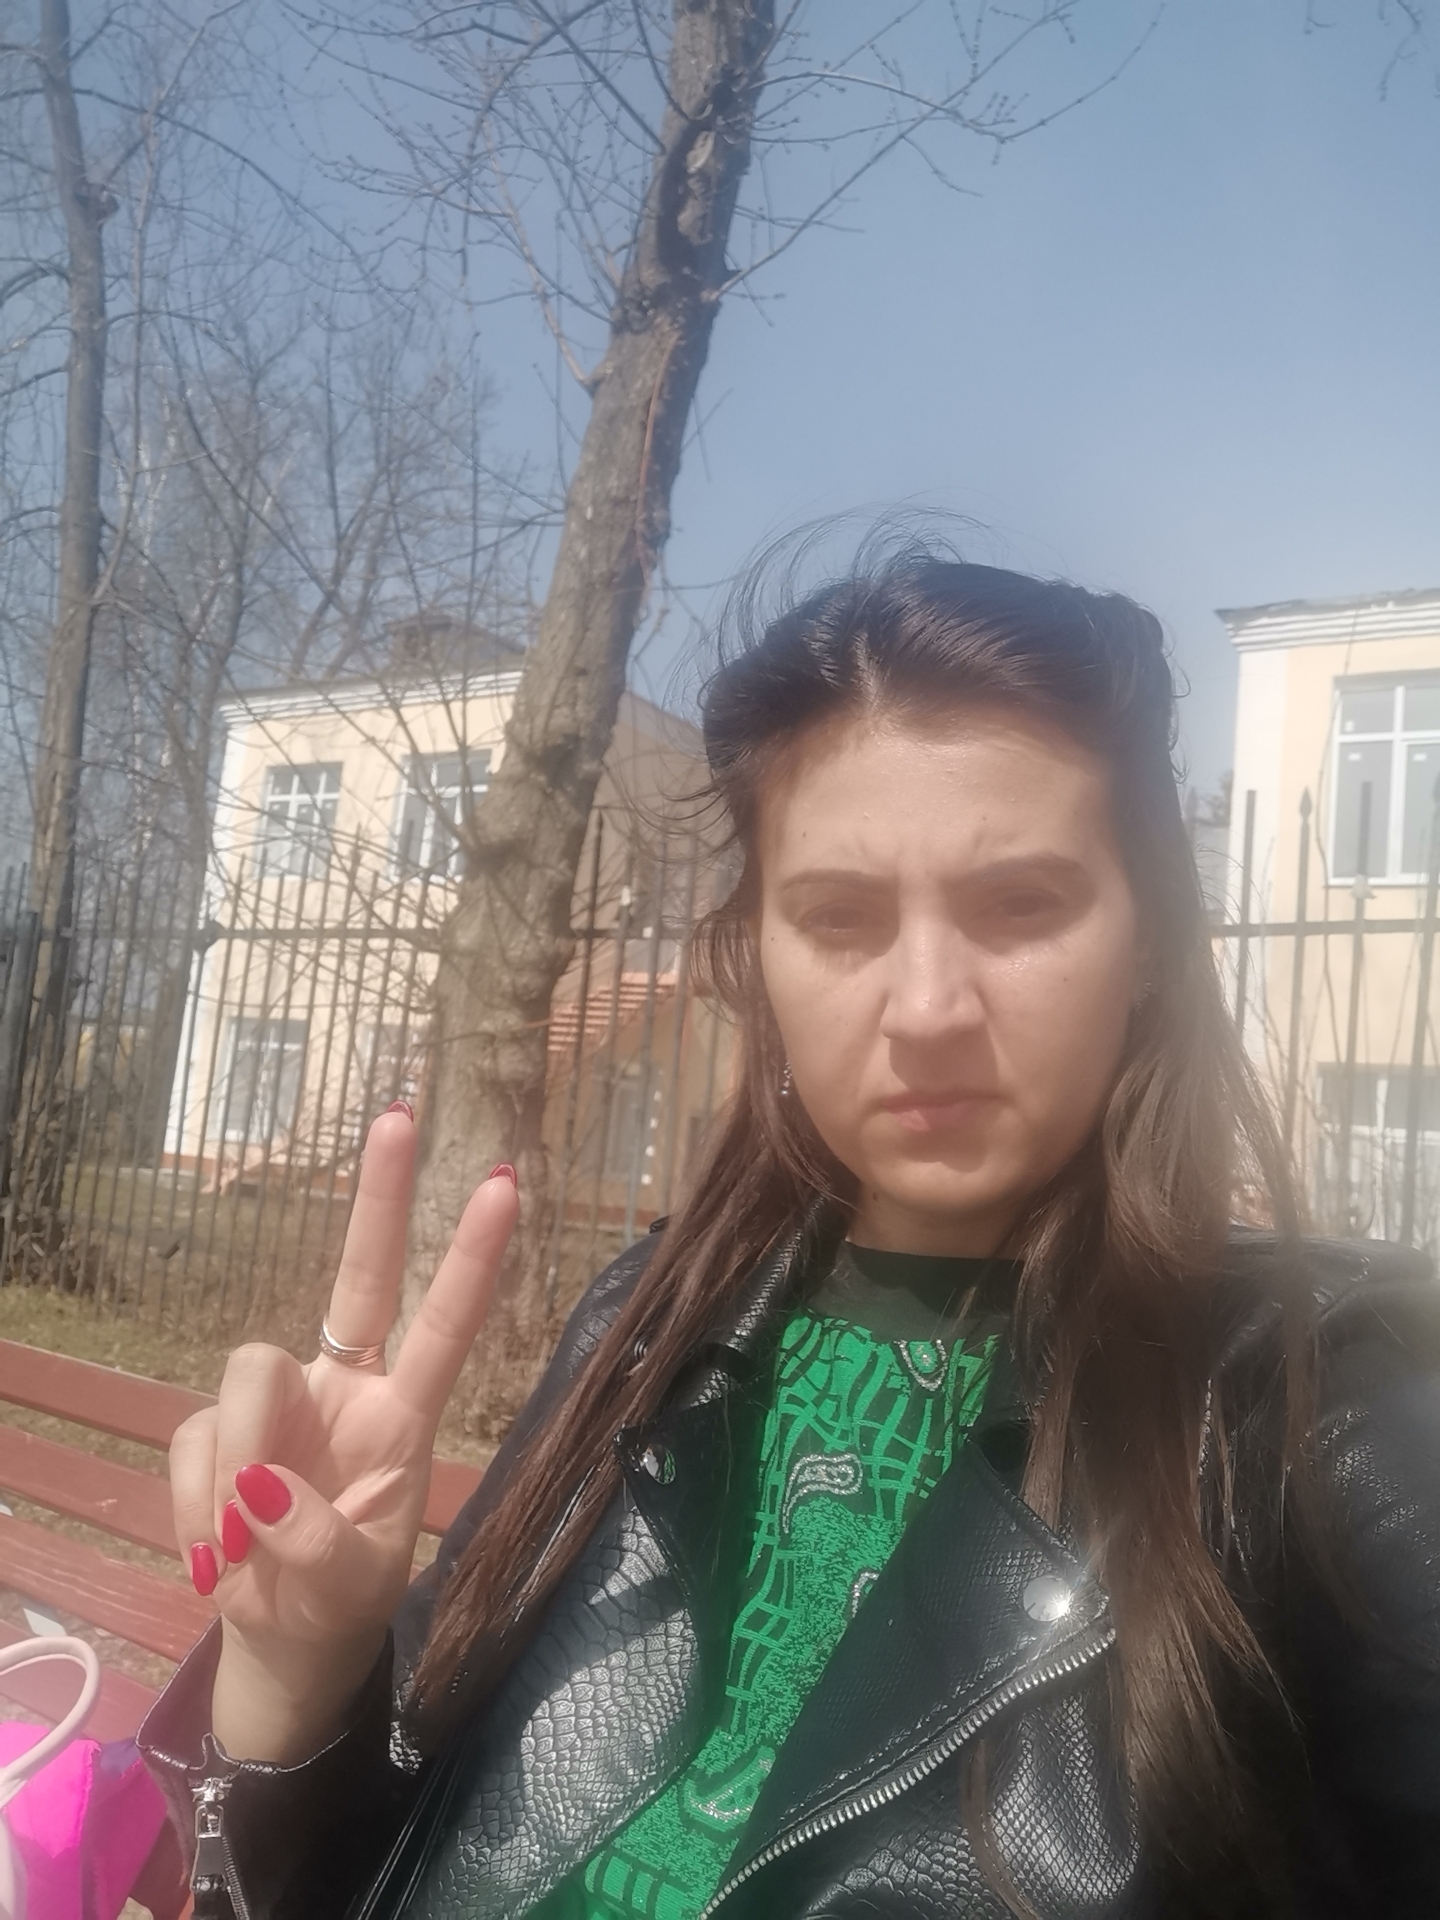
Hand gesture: peace